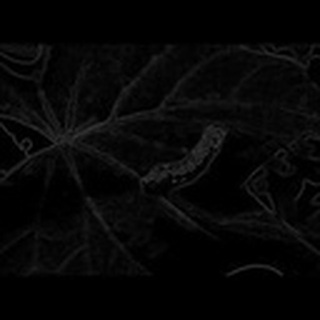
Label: cotton_army_worm